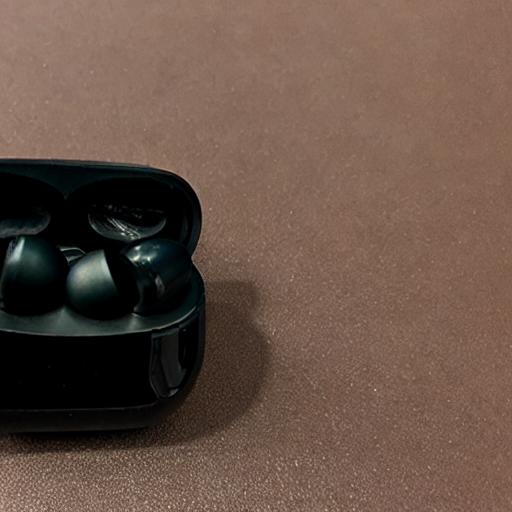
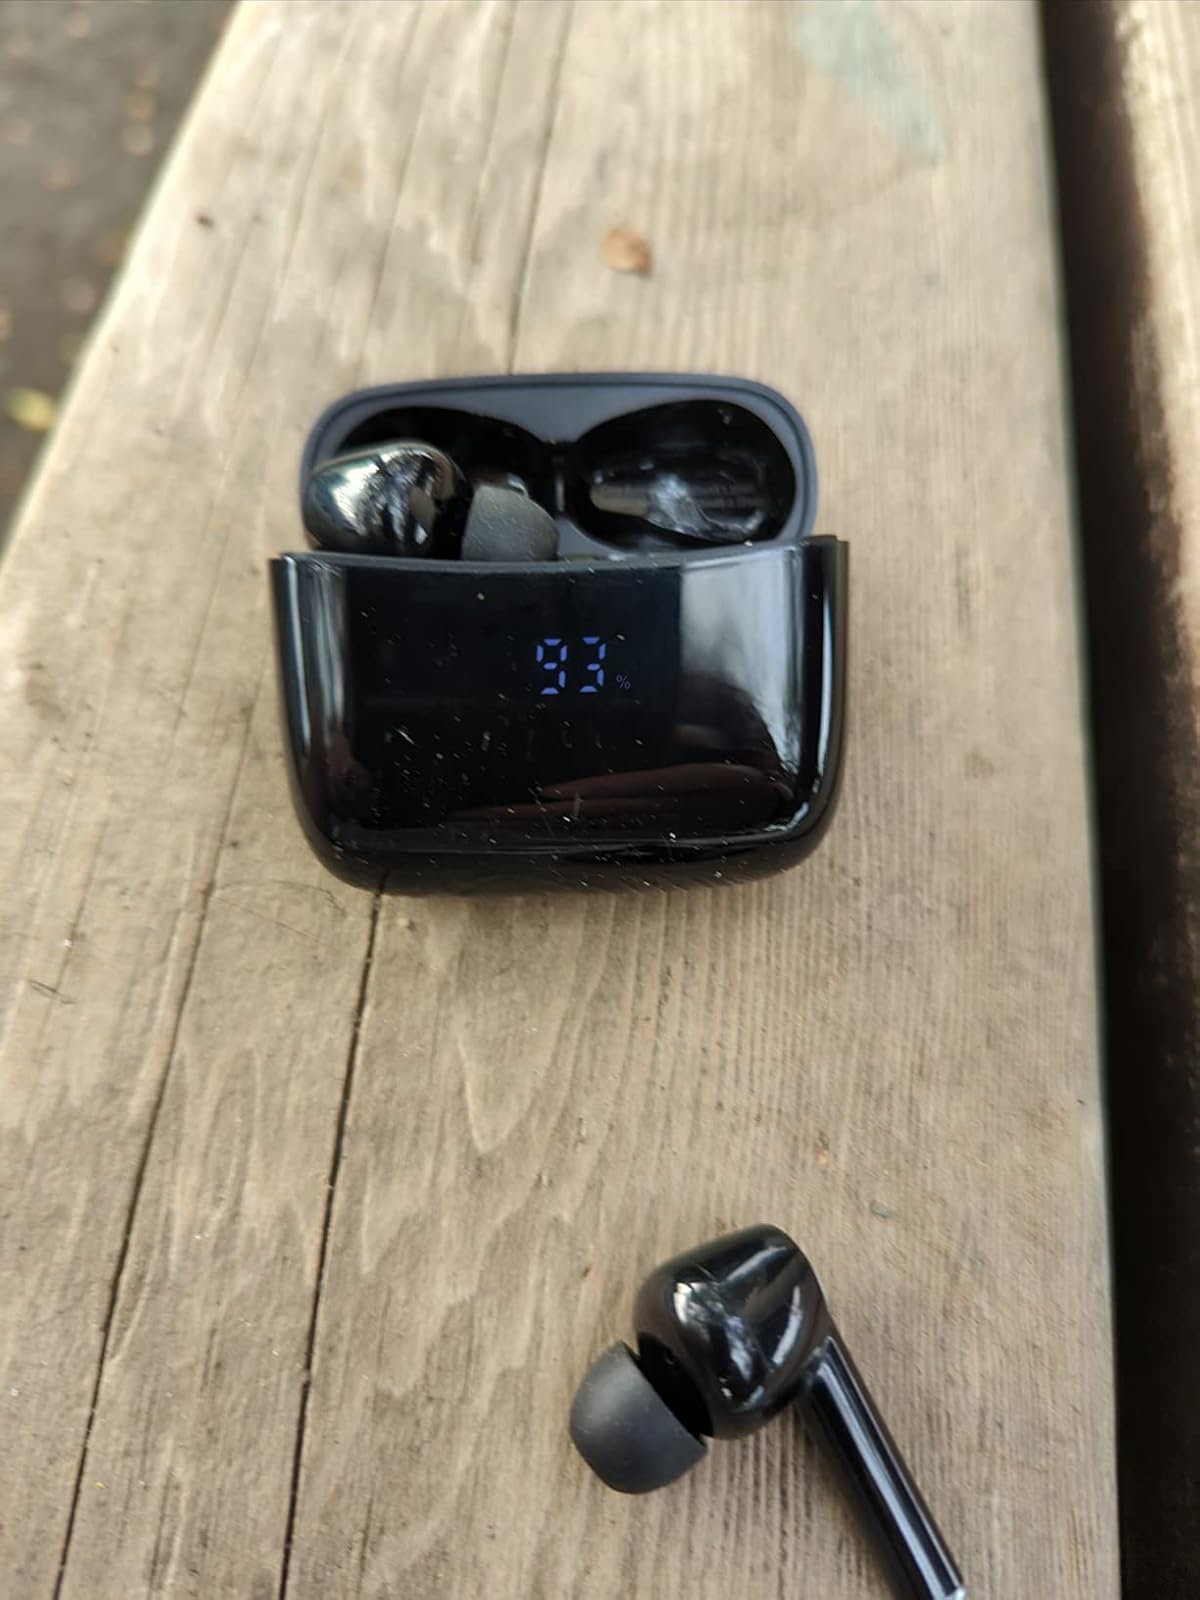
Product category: earbuds
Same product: no